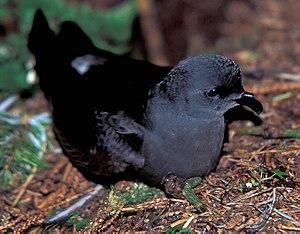
Le terme oiseau de mer renvoie à un ensemble aux limites assez mal définies : en réalité, la définition du groupe résulte plus d'une sorte de consensus, pour ne pas dire de tradition, sur les espèces à inclure et celles à exclure, que sur des règles taxonomiques, biologiques ou écologiques strictes. On classe habituellement dans ce groupe environ 305 espèces appartenant à huit familles, entretenant avec le milieu marin des relations de dépendance plus ou moins strictes pendant une partie importante de leur cycle annuel.
L'Océanite cul-blanc ou Pétrel cul-blanc est une espèce d'oiseaux de mer de la famille des Hydrobatidae.